Catherine Henriette de Balzac d'Entragues

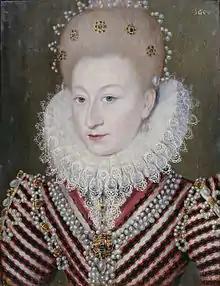
Portrait of Catherine Henriette de Balzac d'Entragues

Catherine Henriette de Balzac d'Entragues, Marquise de Verneuil (1579–1633) was the favourite mistress of Henry IV of France after Gabrielle d'Estrées died: her sister Marie-Charlotte de Balzac d’Entragues was also a mistress of the king. She was the daughter of Charles Balzac d'Entragues and his wife Marie Touchet, who was formerly the sole mistress of Charles IX of France.